Wind Cave bison herd

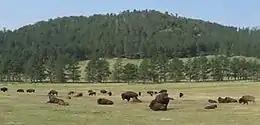
Bison grazing on prairie grasses

With their genetic purity and the healthy condition of the Wind Cave bison, they should have a significant role to play in the re-establishment of bison populations. Private groups, as well as governmental entities in the United States and Canada, are making efforts to return Bison to much of their previous natural range.